Lê Lợi

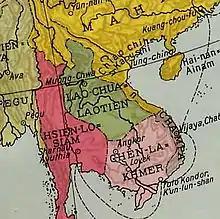
Jiaozhi Province (northern Vietnam) when it was under Ming occupation (1407–1427)

From the start, the Ming had tried to ensure that local opposition forces would not obtain the new weapons technology, including the Chinese